The Wave (Courbet)

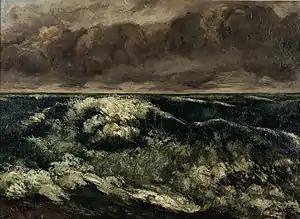
The Lyon work.

The Wave or The Waves is the title given to several seascapes painted between 1869 and 1870 by the French painter Gustave Courbet.